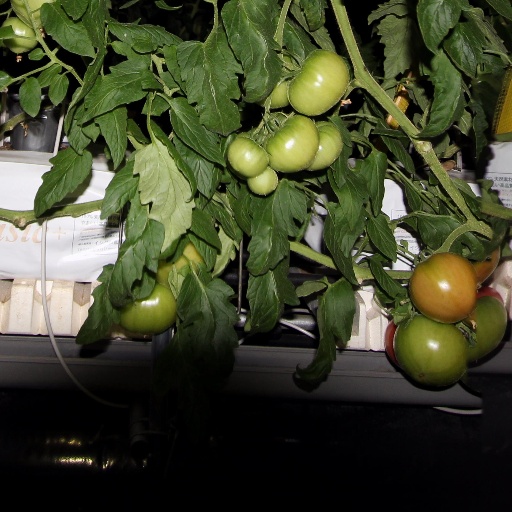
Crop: tomato